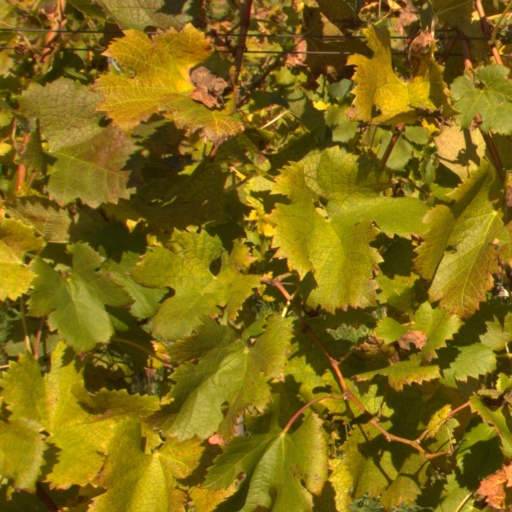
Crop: grape